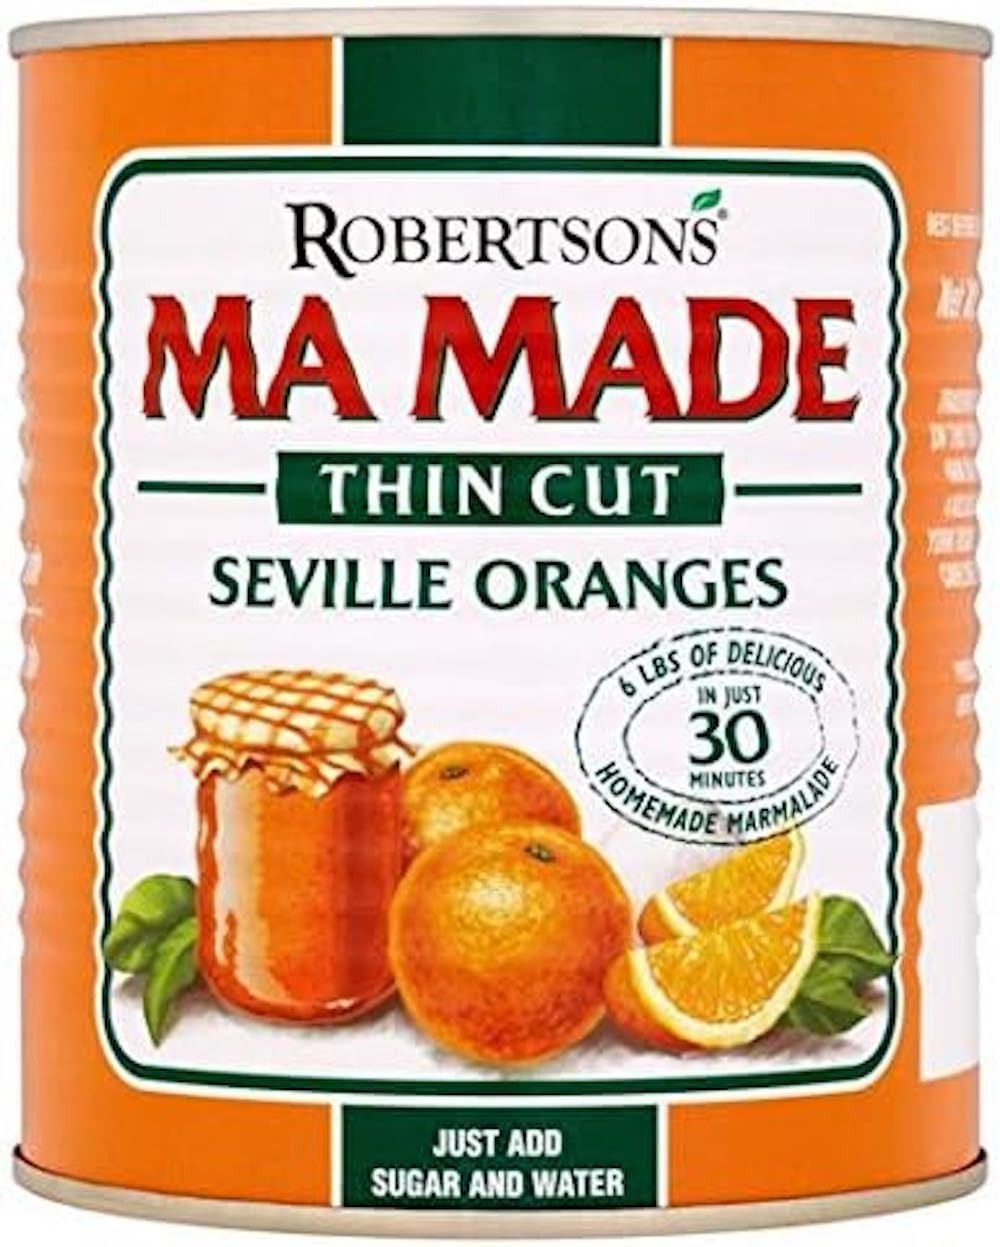
Item Name: Mamade Marmalade Thin Cut 3/4 pint,Net Wt. 850g
Bullet Point 1: Imported from England
Bullet Point 2: Made from premium Seville Oranges
Bullet Point 3: Make your own marmalade
Bullet Point 4: Each tin makes 6 pounds
Bullet Point 5: Delicious home made taste
Product Description: Make your own real English marmalade, using delicious Seville oranges. It takes only 30 minutes, just add sugar & water!
Value: 30.0
Unit: Ounce

Price: 17.46